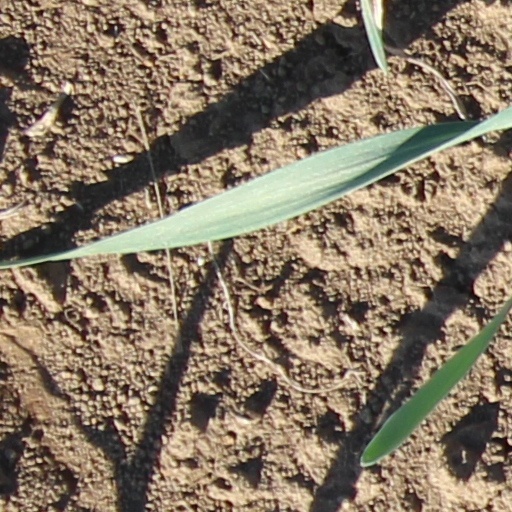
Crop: wheat